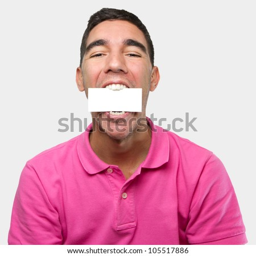
handsome young man holding a white card on his mouth over white monochrome background